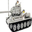
Label: tank